The Legend of Zelda: Four Swords Adventures

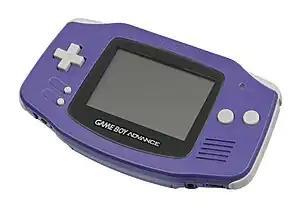
"The Legend of Zelda: Four Swords Adventures" can be played on a Game Boy Advance.

At E3 2003, Nintendo showcased two Zelda games which would make use of the Game Boy Advance connectivity, "Four Swords" and "Tetra's Trackers". In December of the same year, both games were expected to be together in a single disc, "Four Swords +", along with a third, "Shadow Battle". "Four Swords Adventures" was released in Japan with "Hyrule Adventure", "Shadow Battle", and "Navi's Trackers" as three individual games bundled together. In June 2004, however, "Hyrule Adventures" and "Navi's Trackers" were scheduled to be sold as two separate titles in the United States, while the retail status of "Shadow Battle" was still unknown. This decision was later changed to bundle "Hyrule Adventure" with "Shadow Battle", and to not release "Navi's Trackers" in the United States.